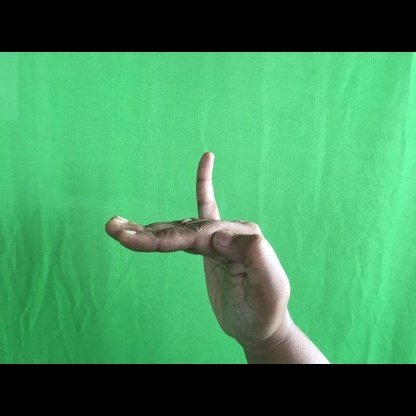
Mudra: Hamsapaksha